Peace negotiations in the Russian invasion of Ukraine

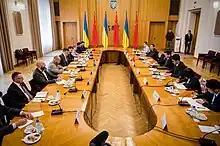
Chinese peace envoy Li Hui meets with Ukrainian foreign minister Dmytro Kuleba in Kyiv, May 2023.

A third round of negotiations began on 7 March, amidst ongoing fighting and bombing. Dmitry Peskov restated Moscow's demands, that Ukraine should agree to change its constitution to enshrine neutrality, accept that the Crimea was Russian territory, and recognize Donetsk and Luhansk as independent states; he claimed that Russia was ready to halt military operations "in a moment" if Kyiv agreed to these conditions. Although a deal had not been reached yet, Ukrainian negotiator and advisor to the president Mykhailo Podoliak tweeted that "there were some small positive shifts regarding logistics of humanitarian corridors." However, the day before, a Ukrainian negotiator was shot amid claims of spying for Russia.